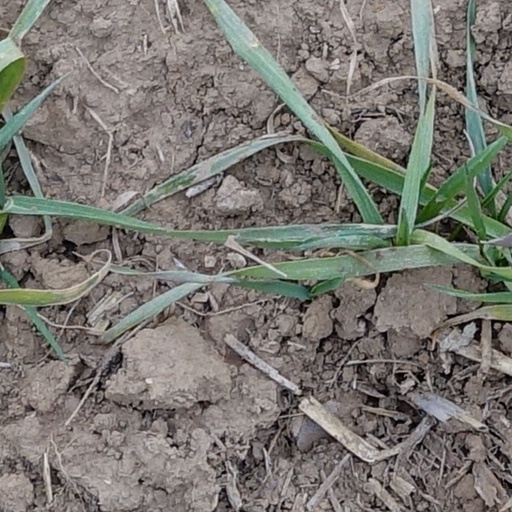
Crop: wheat